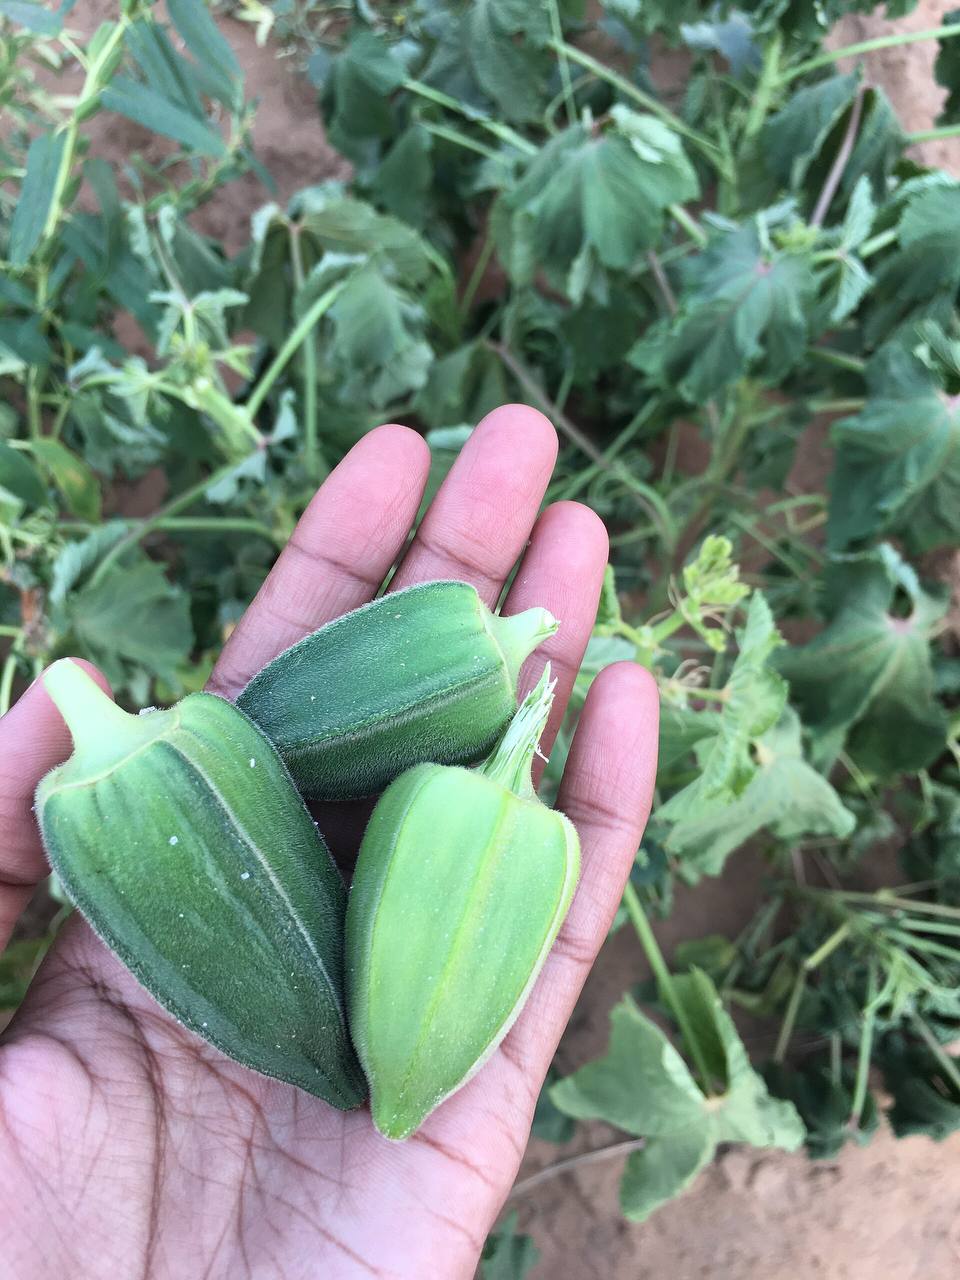
الوصف بالفصحى: رجل يحمل بامية خضراء وتظهر خلفه أوراق شجر البامية الخضراء
الوصف بالعامية السودانية: بامية خضراء في يد زول  وظاهر وراها خدرة شجر البامية
التصنيف: Agriculture & Livestock